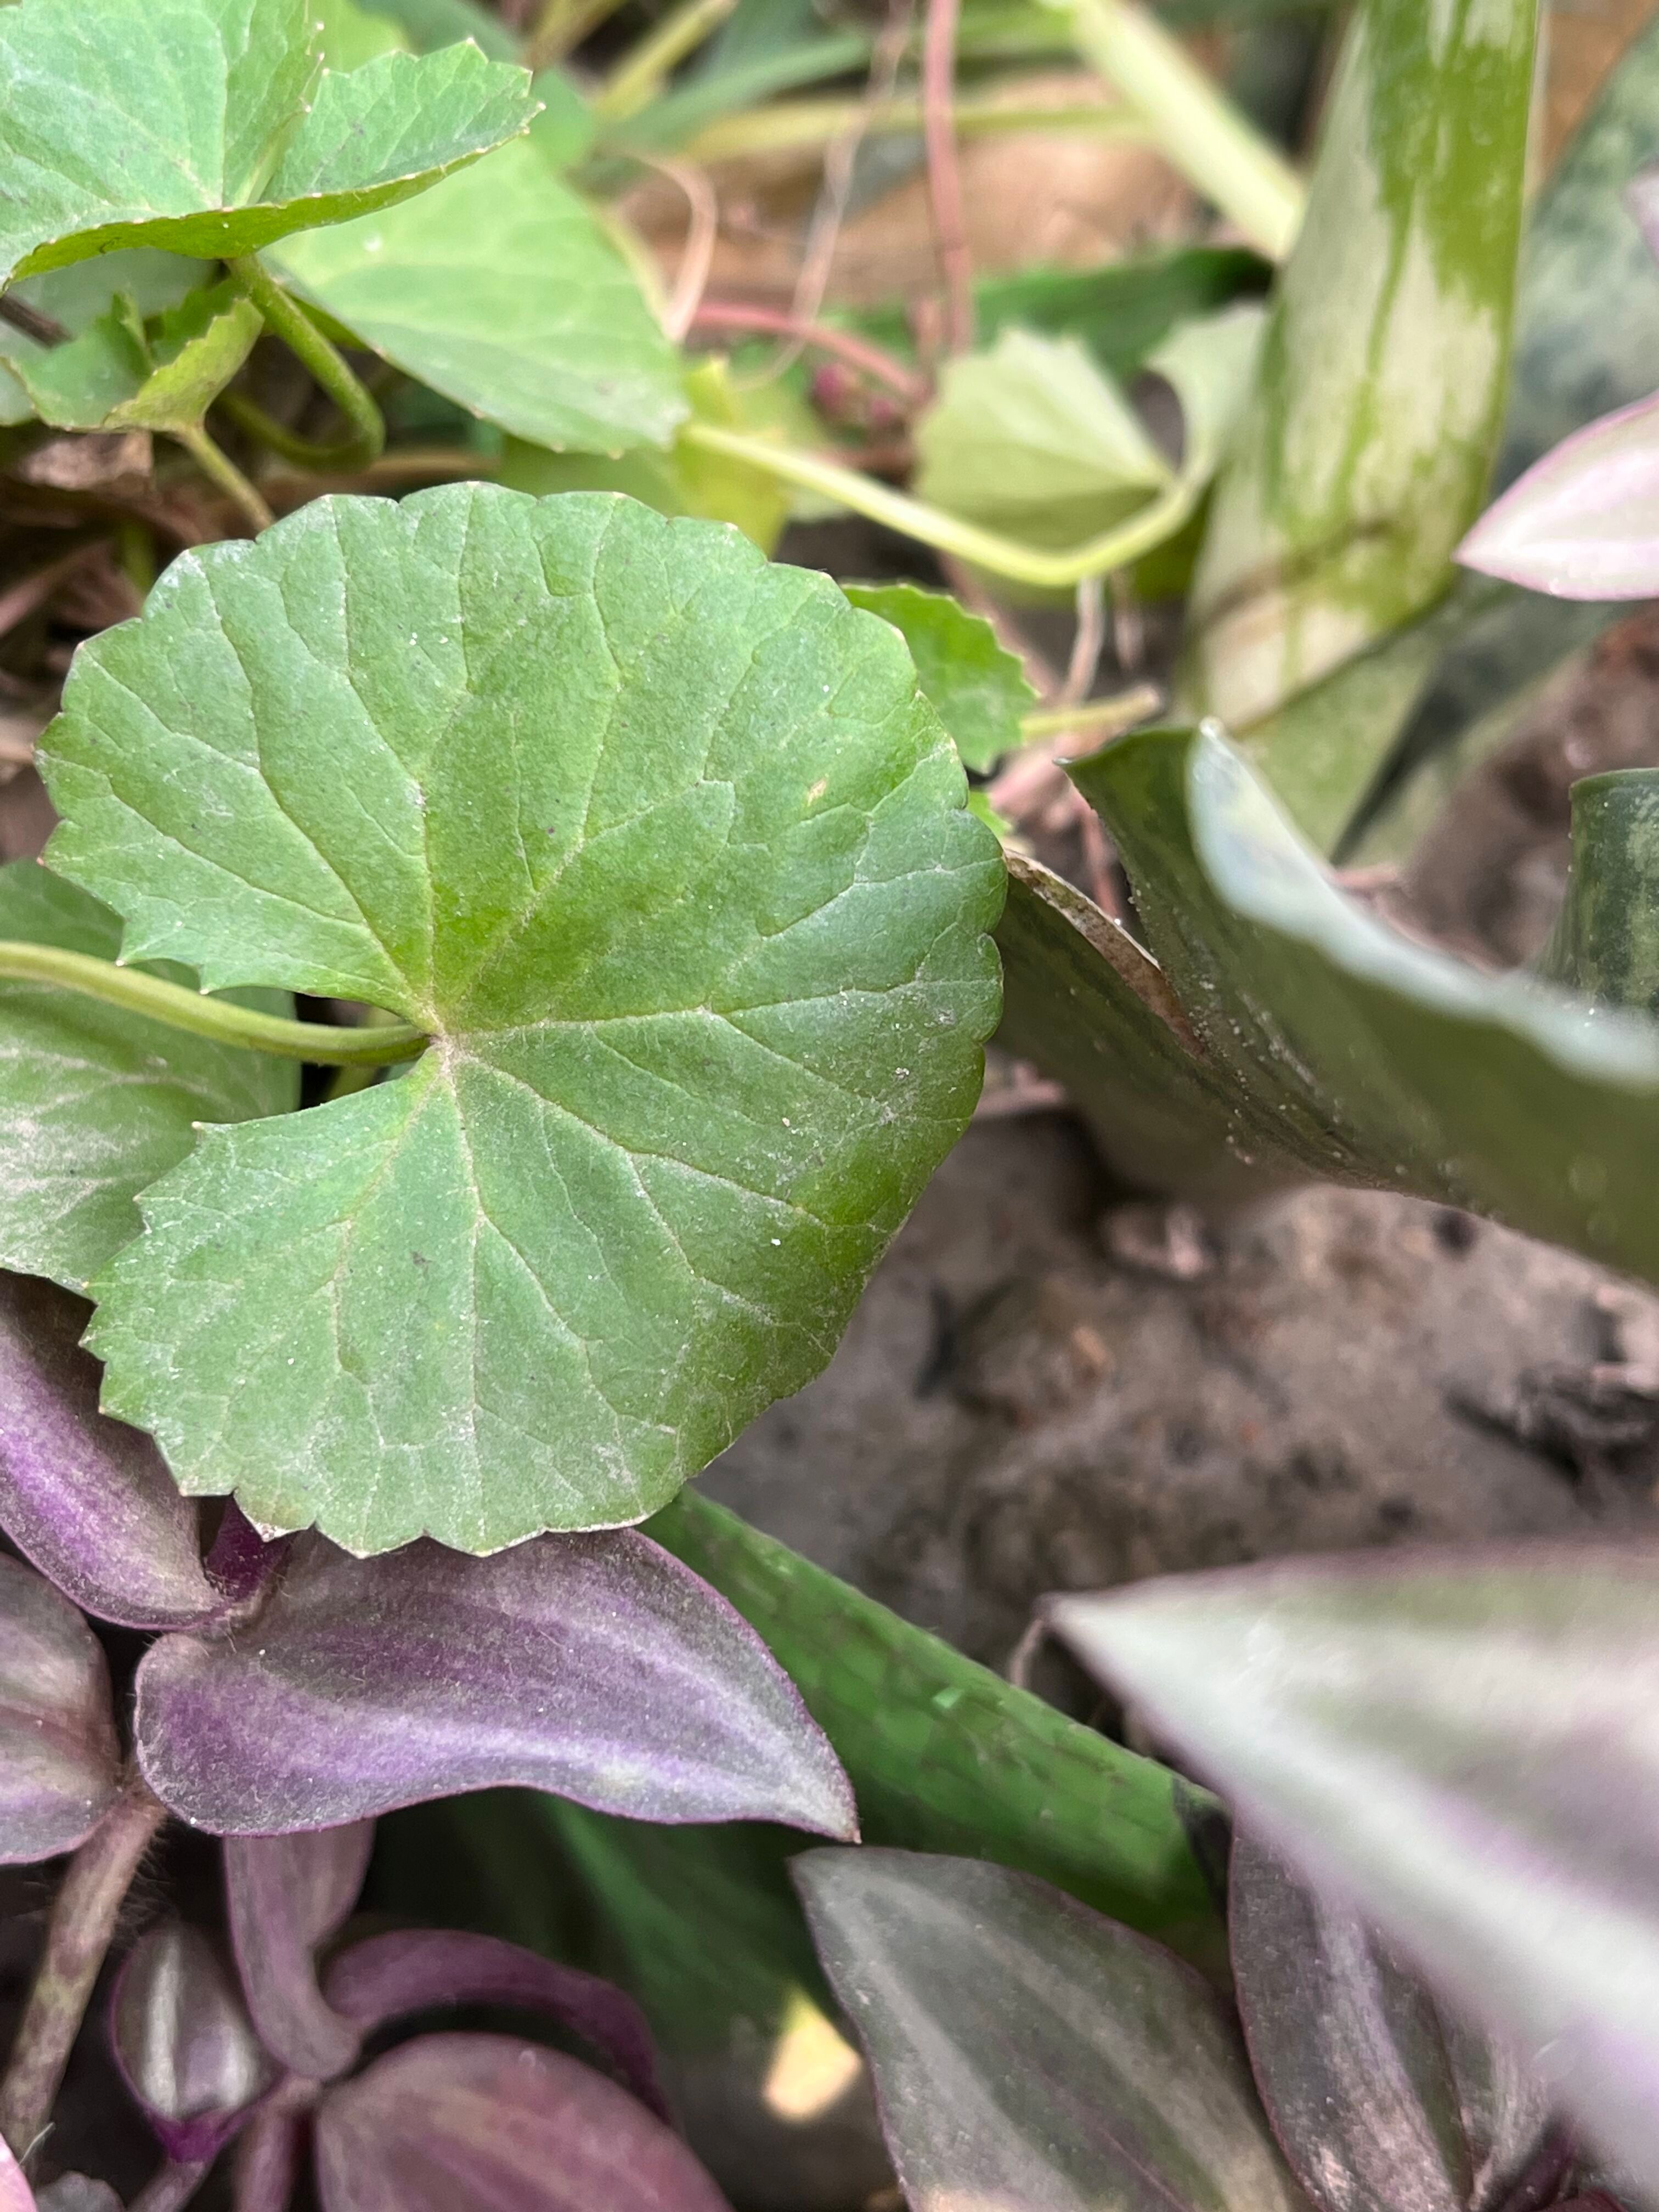
Plant species: centella-asiatica